McCurdy Building

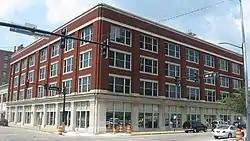
McCurdy Building, July 2011

McCurdy Building, also known as the Sears, Roebuck and Company Building, is a historic commercial building located in downtown Evansville, Indiana. It was built in 1920, and is a four-story brick building. The first floor features large display windows framed with limestone pilasters. A two-story addition was constructed in 1937, later raised to four stories in 1946. A two-story limestone faced addition, known as The Annex, was constructed in 1943. In 1925, it was occupied by the first Sears store to operate as a direct retail business independent of a catalog department.